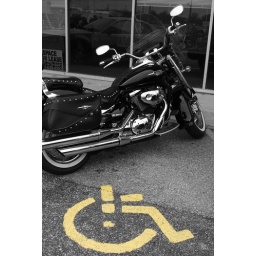
Another picture for my friends uncle. As i was walking around I saw this bike here and started laughing.